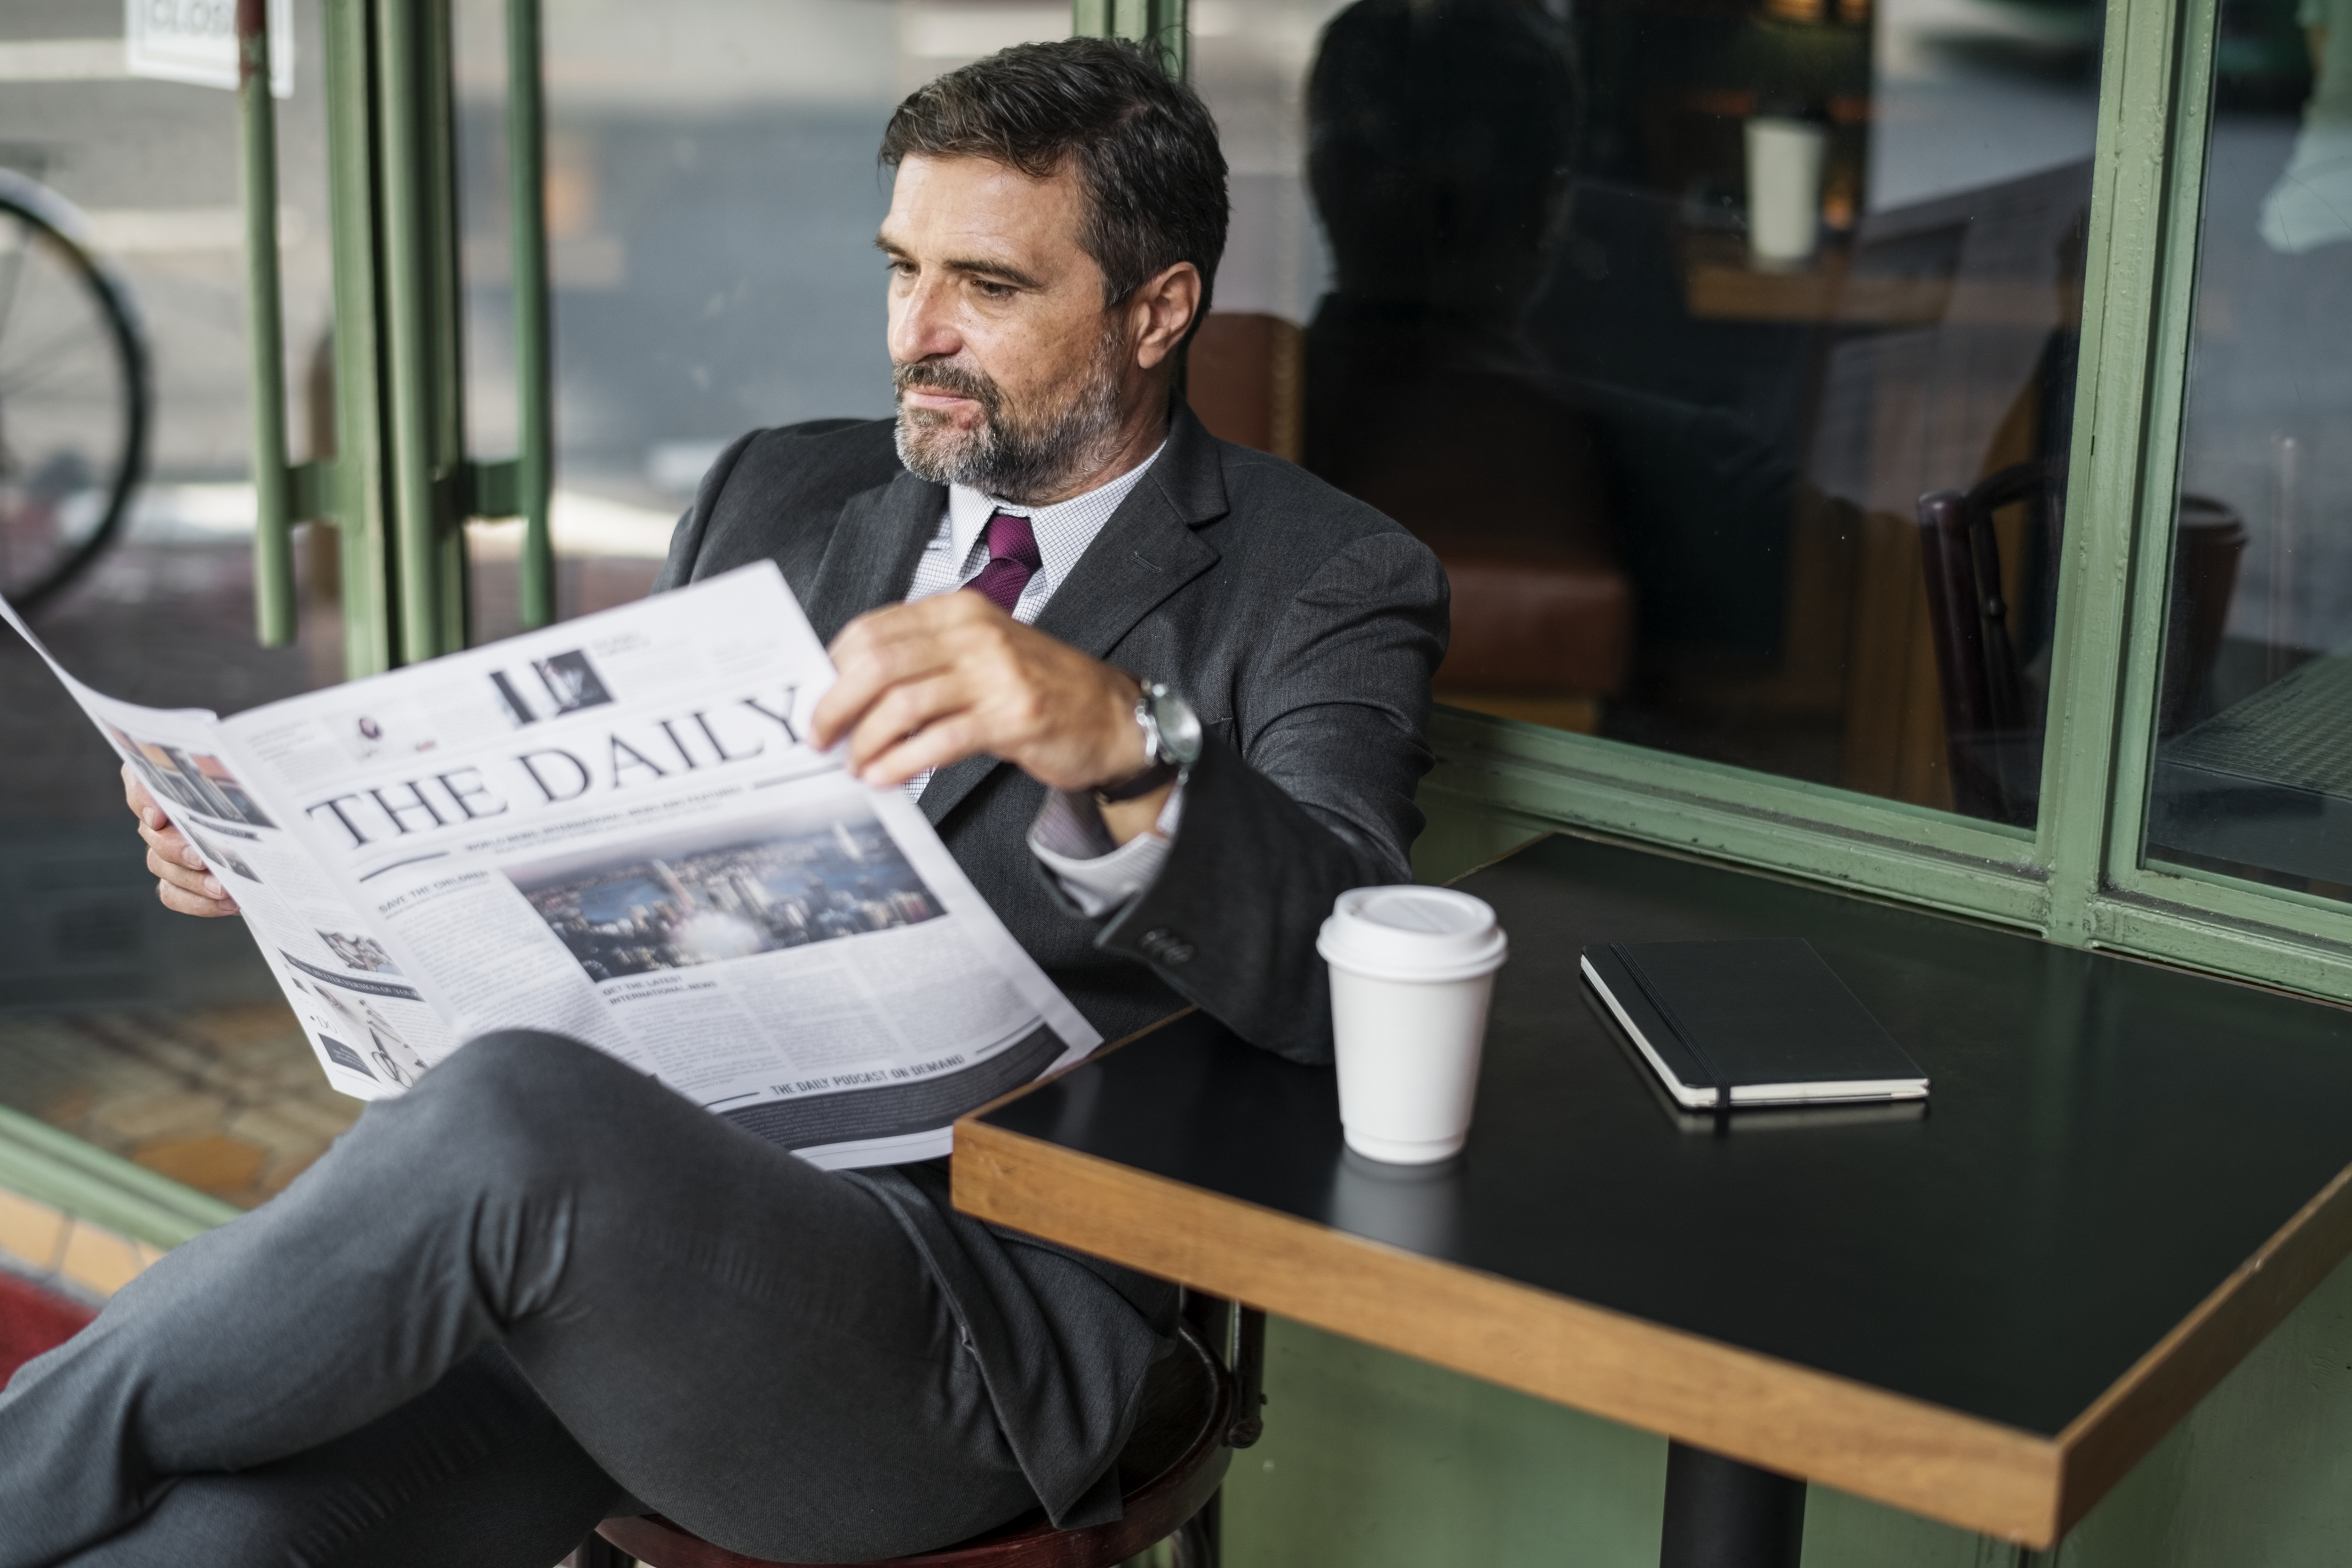
american, boss, break, business, businessman, cafe, caucasian, ceo, checking, coffee, coffee cup, coffee shop, cup, daily news, economy, european, latest, mature, morning, news, newspaper, outdoors, person, politics, reading, relaxing, resting, routine, sidewalk cafe, sitting, smiling, strategy, suit, table, takeaway, takeaway cup, technology, the daily, waiting, watch, well dressed, westerner, worker, job